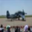
Label: airplane